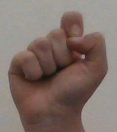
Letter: fa